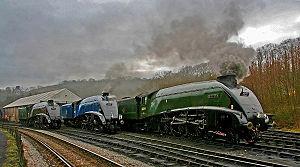
La classe A4 est une classe de locomotives à vapeur, conçue par Herbert Nigel Gresley en 1935 pour la compagnie ferroviaire britannique London and North Eastern Railway. Leur carénage aérodynamique caractéristique, favorable à la grande vitesse, les rend facilement identifiables.